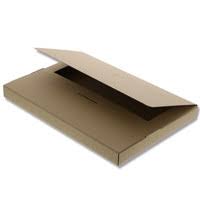
Label: cardboard